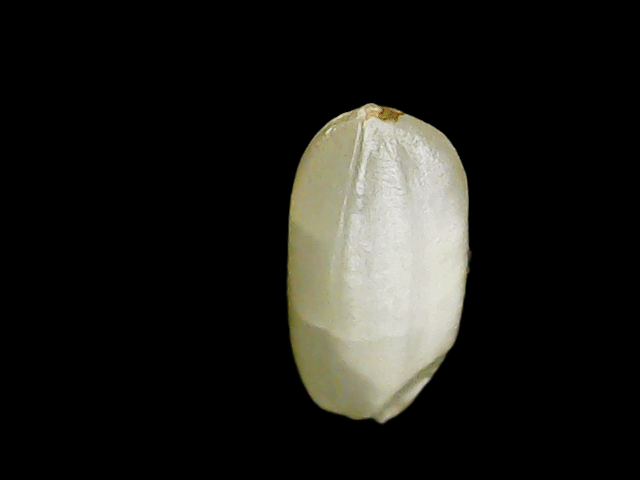
Rice variety: Binadhan8